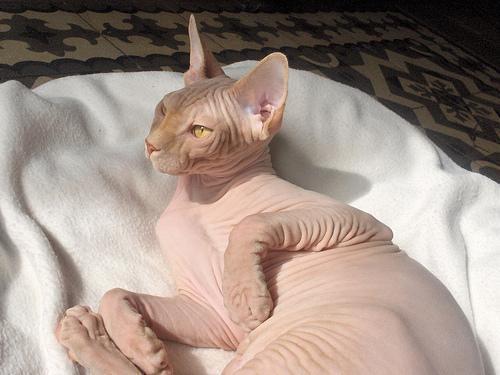
Sphynx